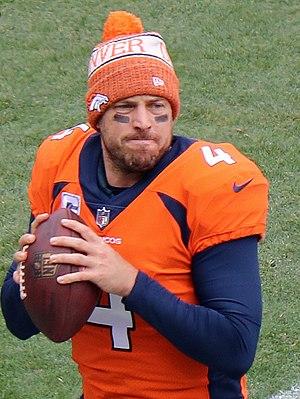
Casey Austin Keenum, dit Case Keenum est un joueur américain de football américain évoluant au poste de quarterback.